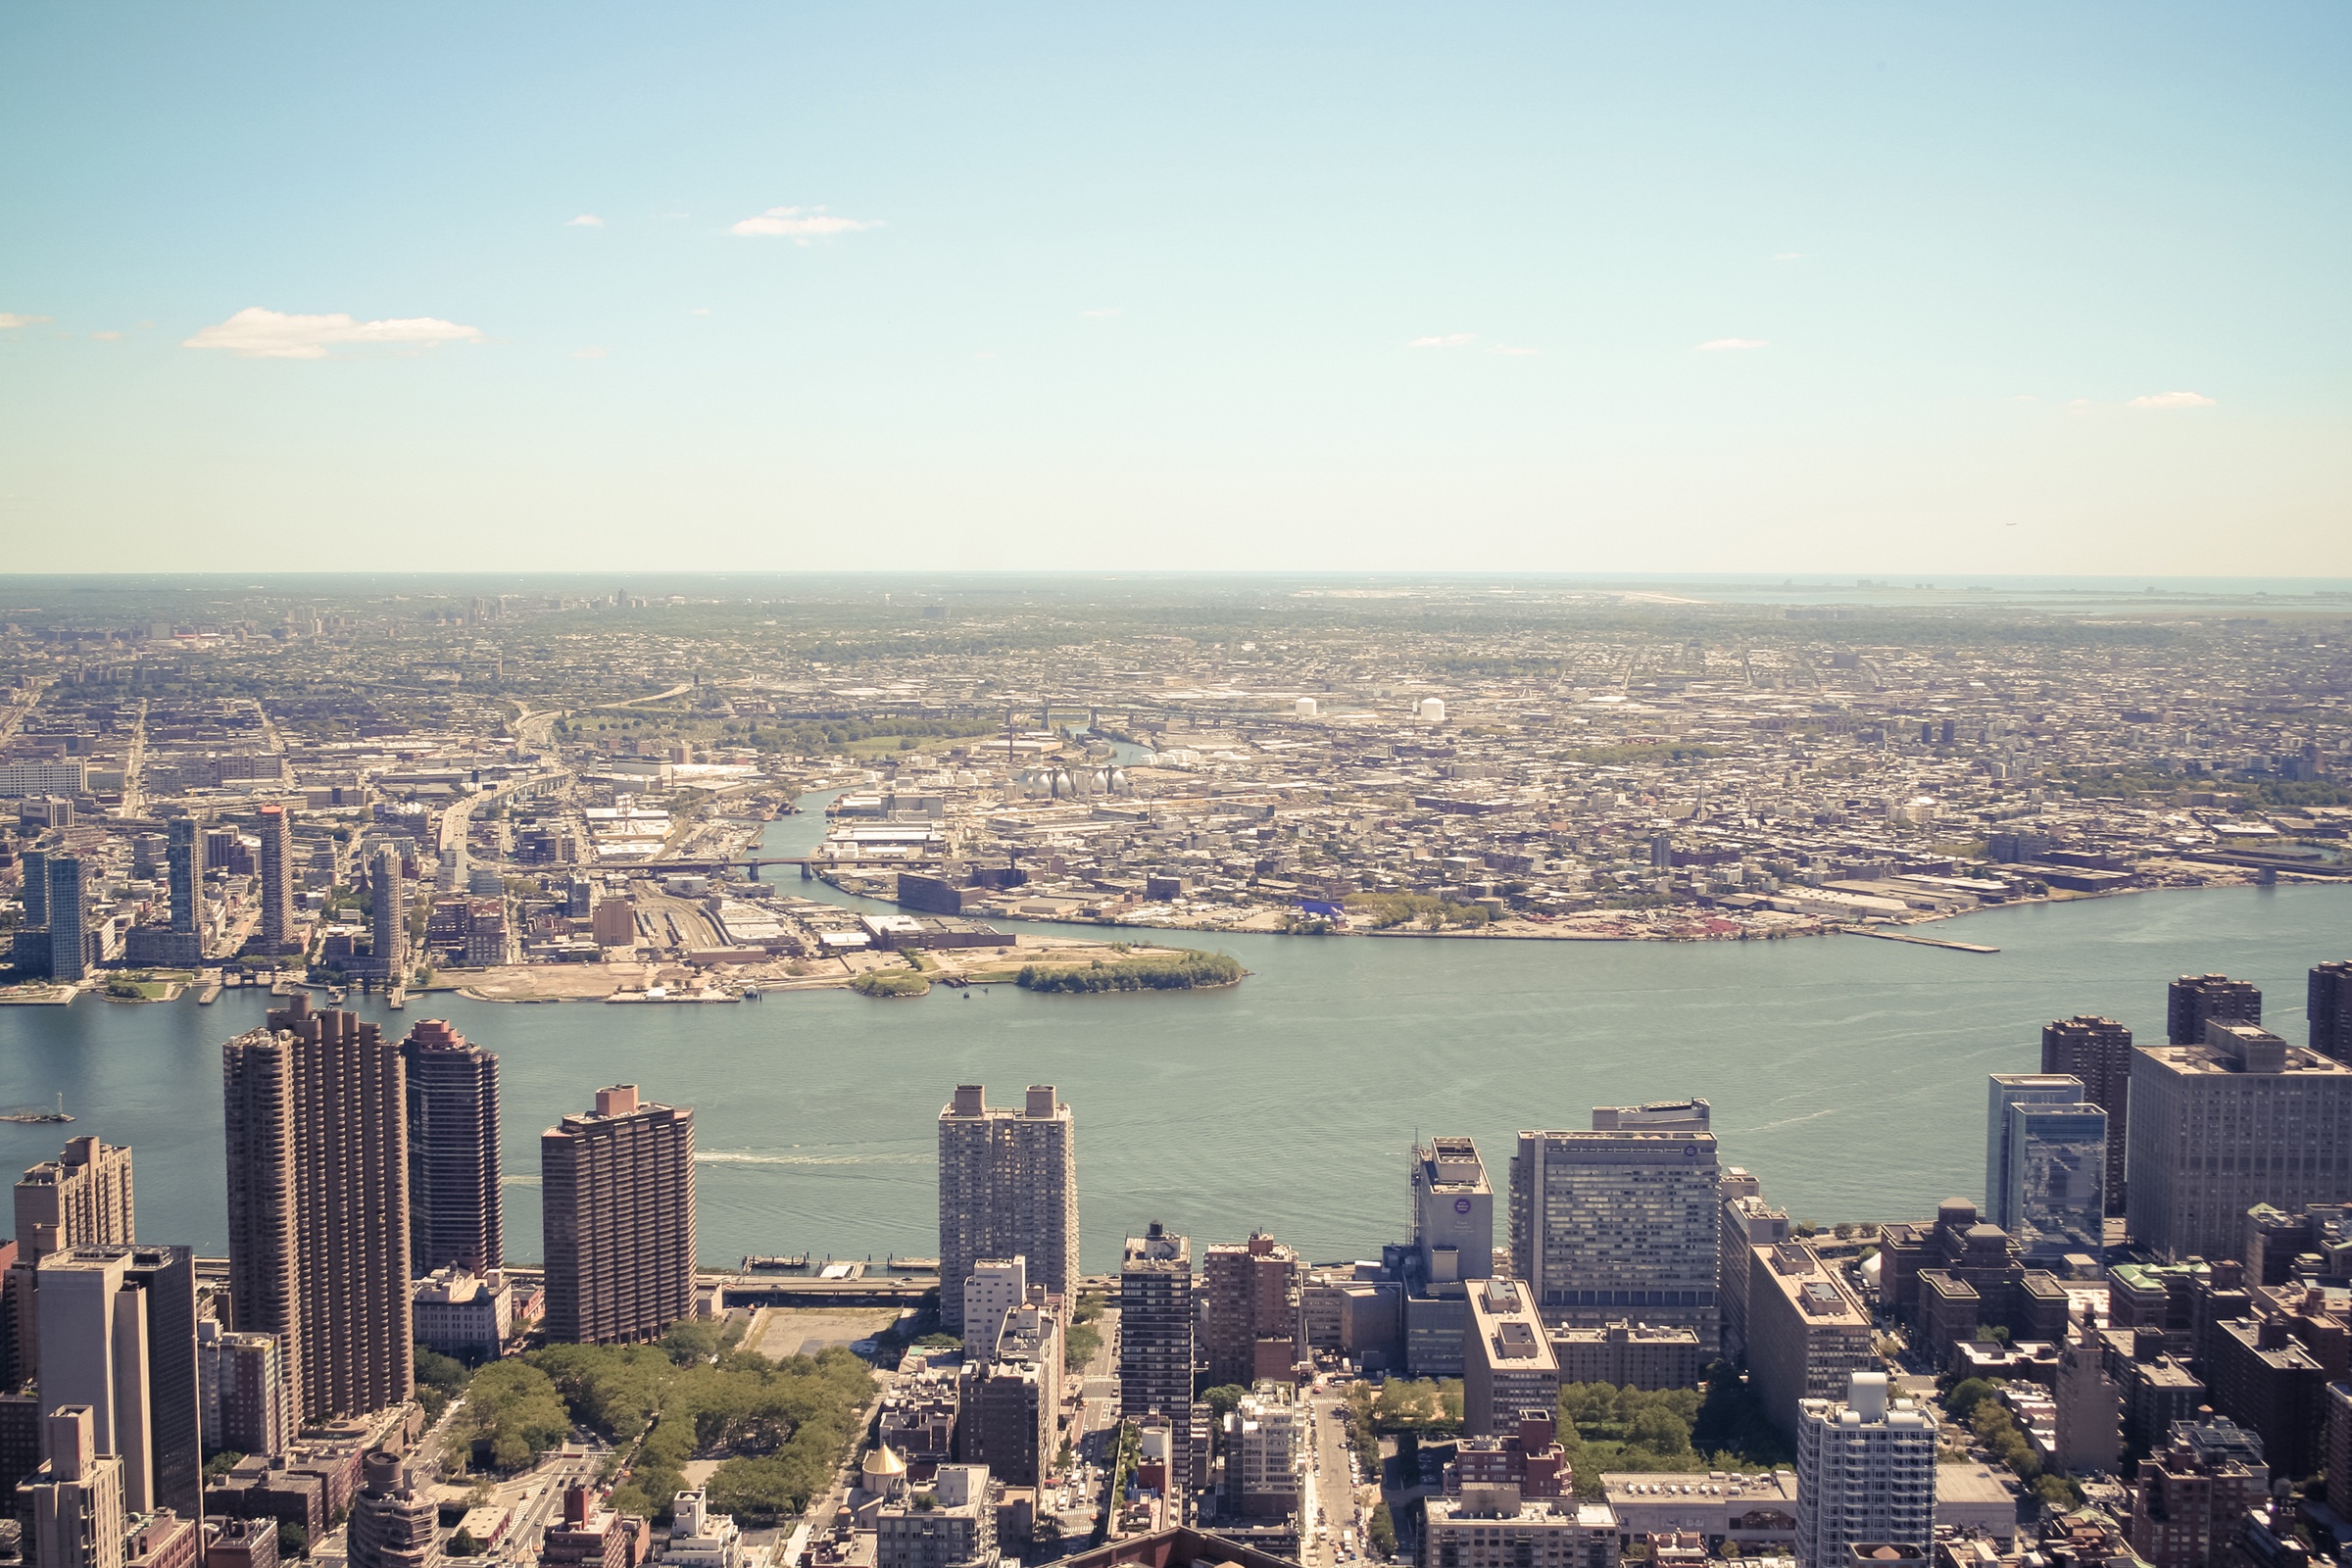
coast, horizon, skyline, photography, city, skyscraper, cityscape, panorama, downtown, dusk, tower, tower block, metropolis, bird's eye view, aerial photography, urban area, residential area, human settlement, atmosphere of earth, metropolitan area